Joel Payamps

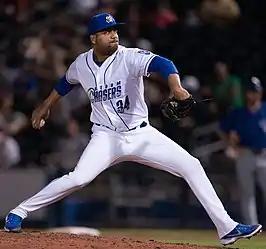
Payamps with the Omaha Storm Chasers in 2021

Joel Elias Payamps (born April 7, 1994) is a Dominican professional baseball pitcher in the Milwaukee Brewers organization. He has previously played in Major League Baseball (MLB) for the Arizona Diamondbacks, Toronto Blue Jays, Kansas City Royals, and Oakland Athletics.